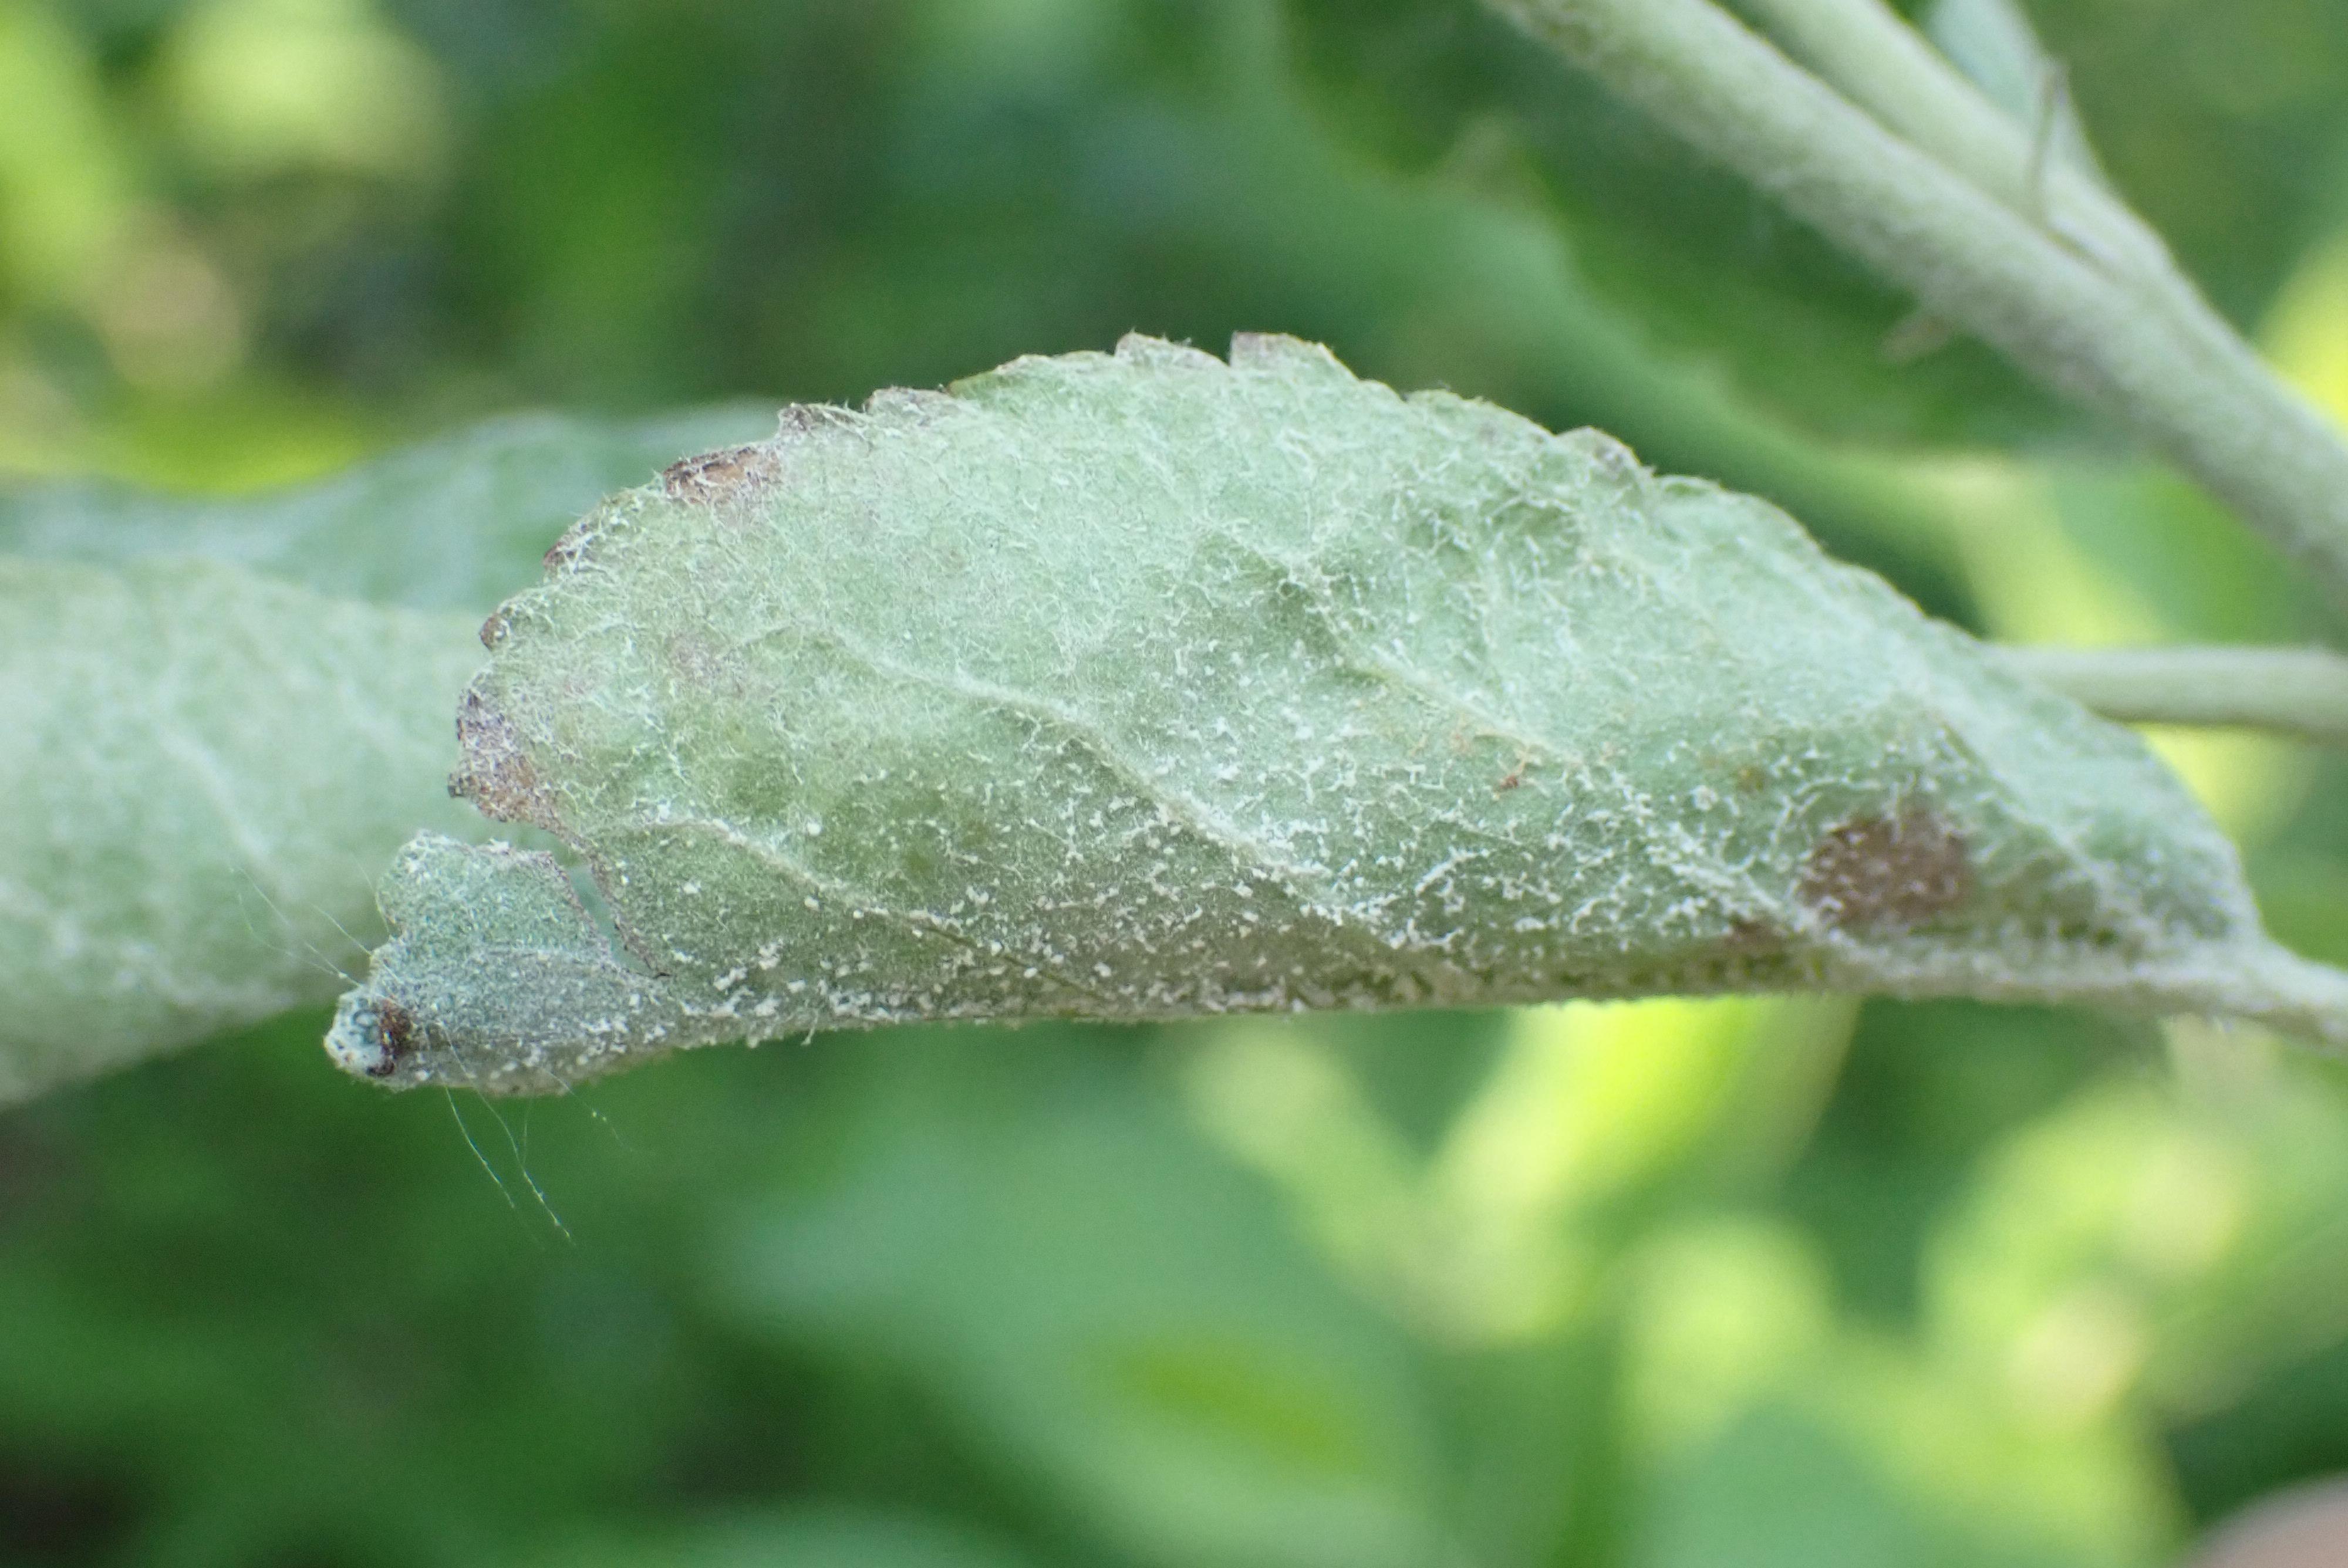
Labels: powdery_mildew